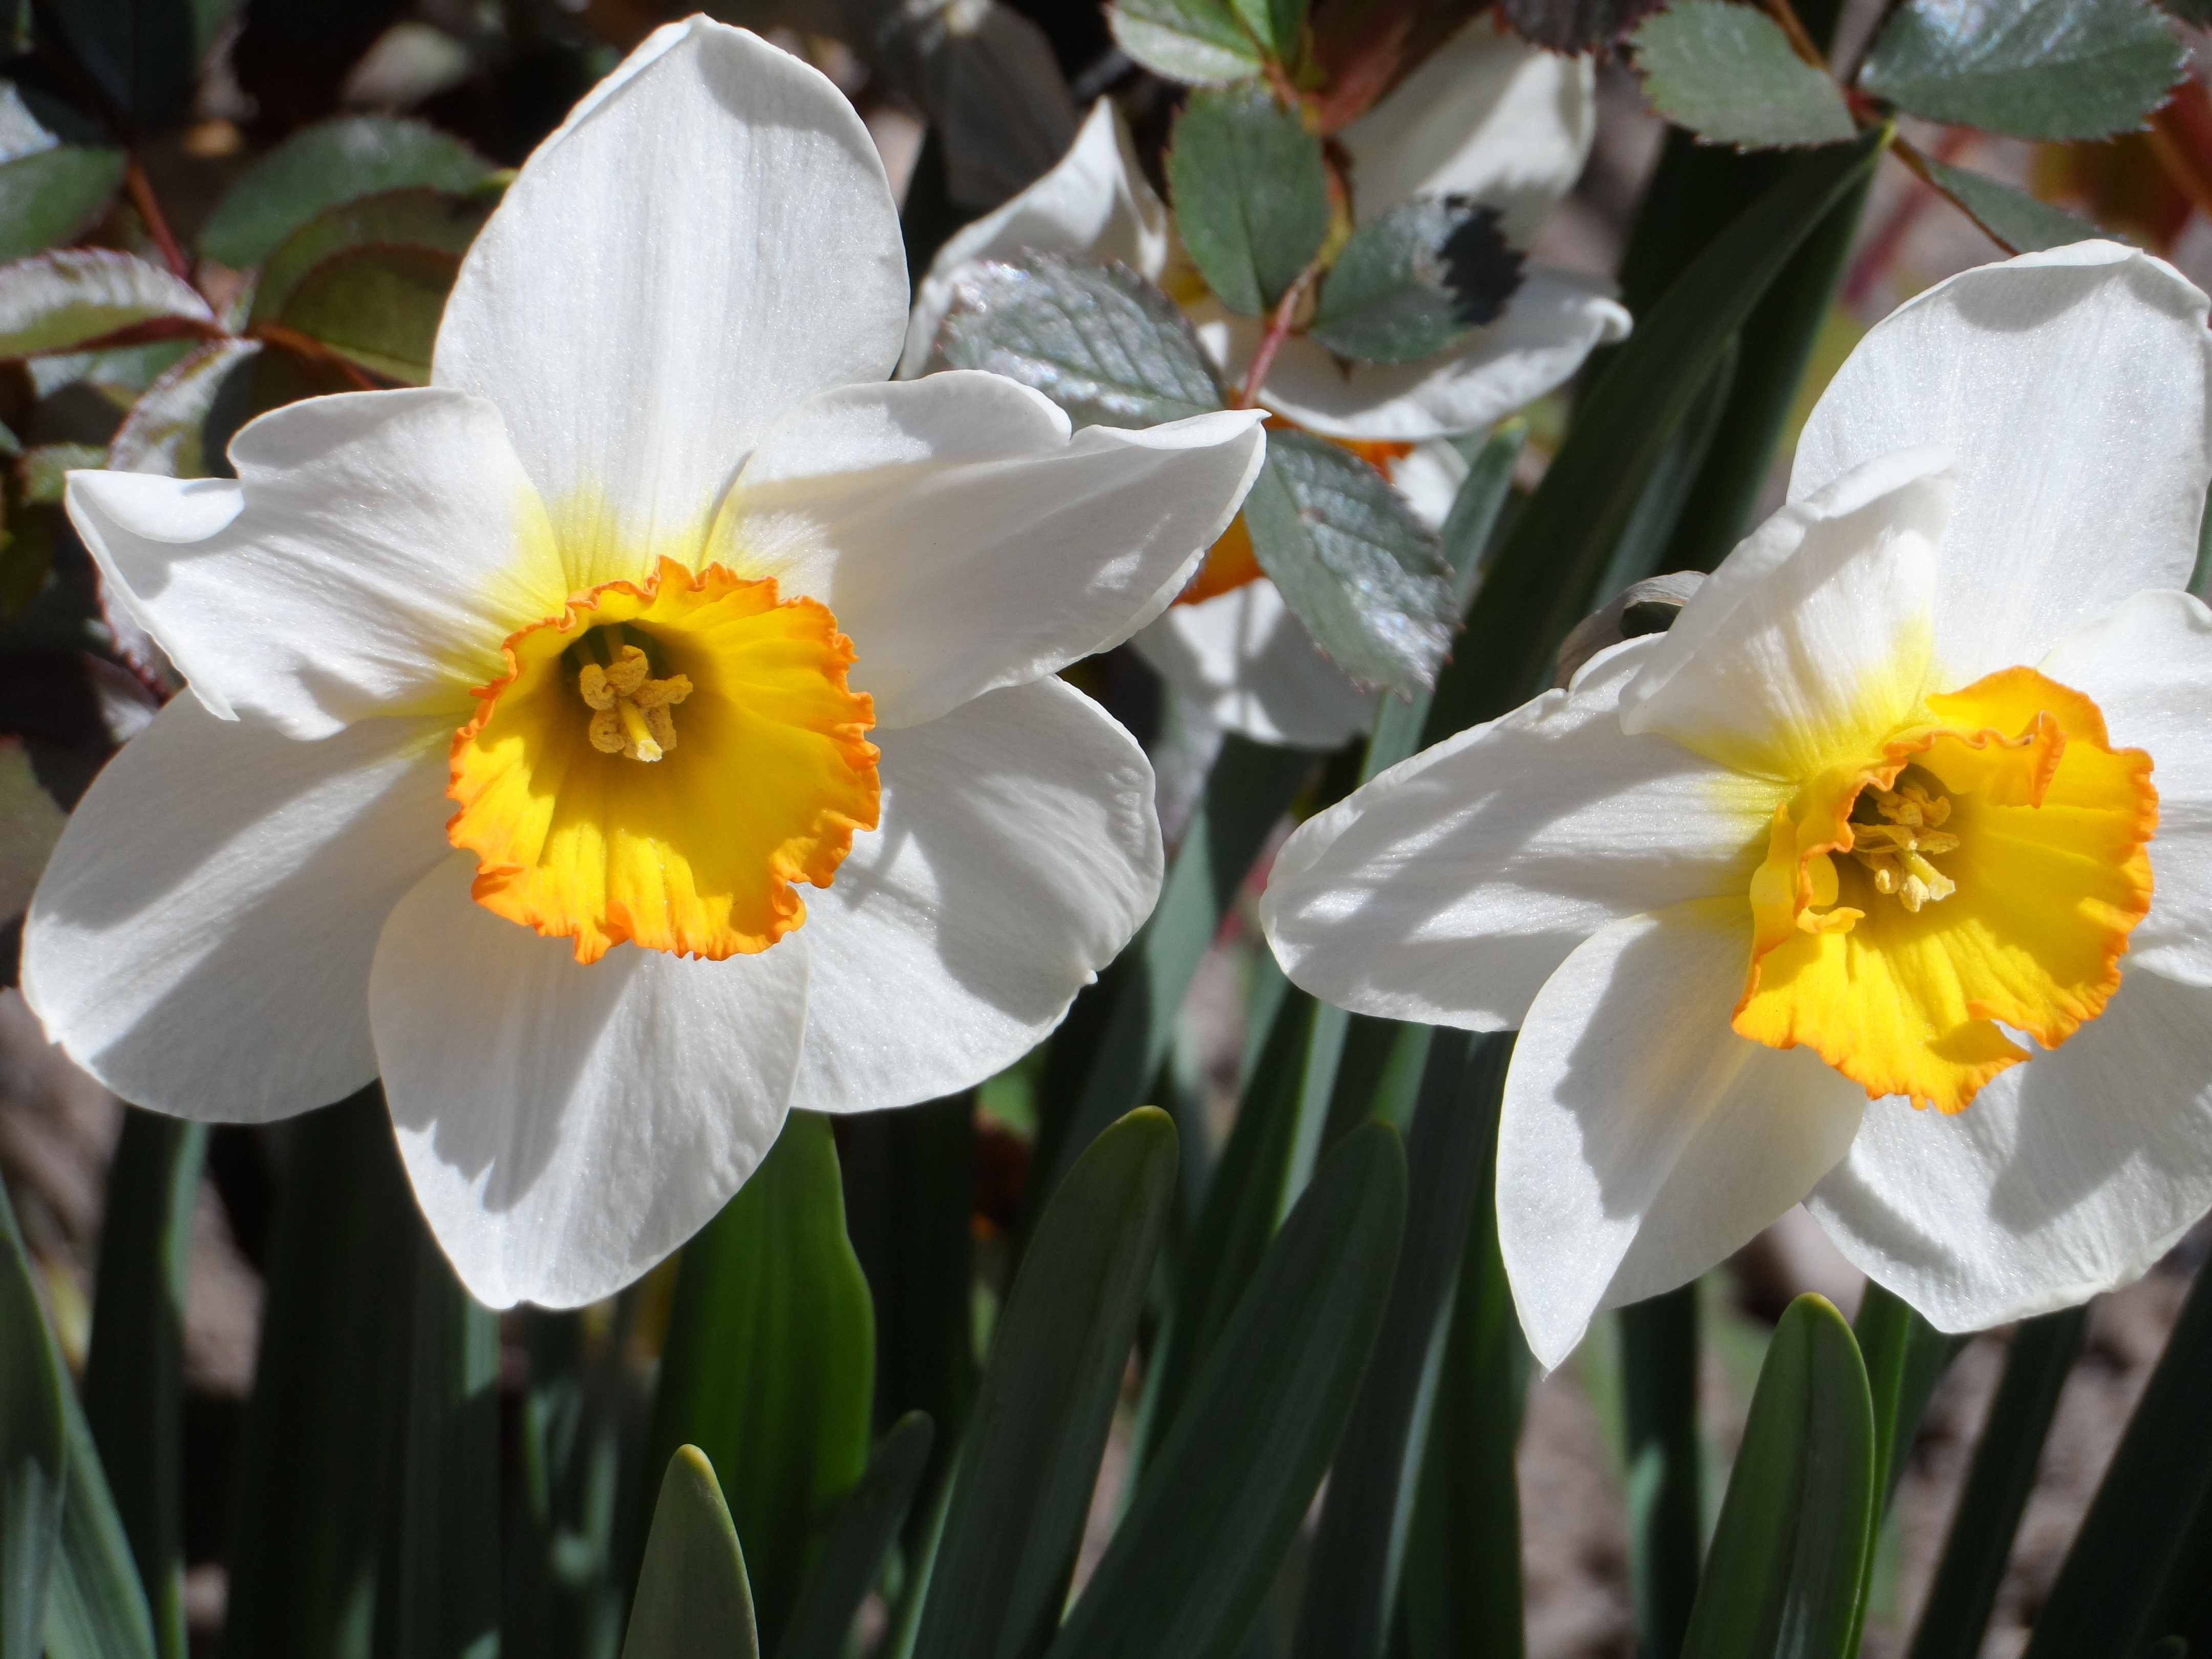
nature, blossom, plant, white, flower, petal, bloom, summer, spring, grow, botany, yellow, garden, flora, sprout, narcissus, calyx, stamens, flowering plant, green stuff, osterglocken, land plant